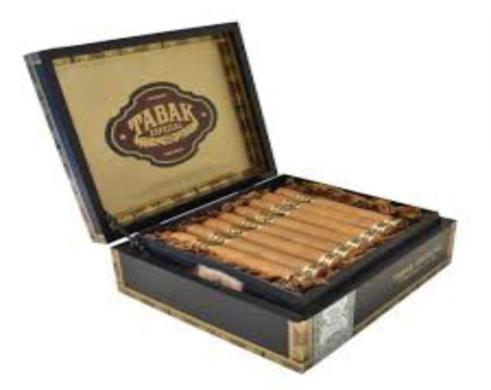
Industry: Necessities